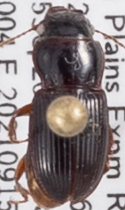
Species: Cratacanthus dubius
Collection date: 2021-09-15
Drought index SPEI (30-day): -0.83
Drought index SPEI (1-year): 0.142
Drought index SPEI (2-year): -0.71